Ferrari Daytona SP3

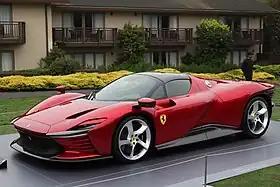

The Ferrari Daytona SP3 is a limited production mid-engine sports car produced by the Italian automobile manufacturer Ferrari, unveiled on 20 November 2021 for the 2023 model year. The Daytona SP3 is the latest in the "Icona" series of high-performance cars being produced by Ferrari after the Ferrari Monza SP series. 599 examples were to be built from 2022 and sold for $2.25 million each. The Daytona SP3 is powered by a naturally aspirated 6.5-liter V12 that is shared with the 812 Superfast. The SP3 marks the first return of Ferrari to naturally-aspirated V12, mid-mounted engines for limited edition cars without hybrid electric systems since the Ferrari Enzo, introduced in 2002.